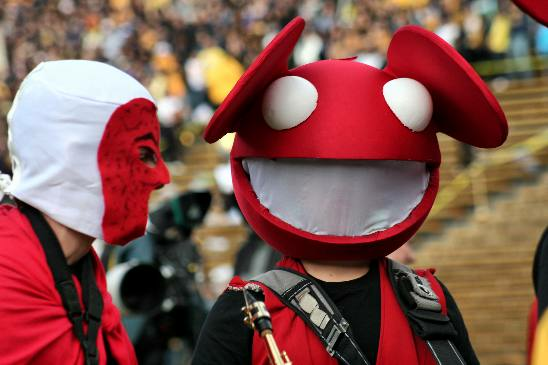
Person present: Yes